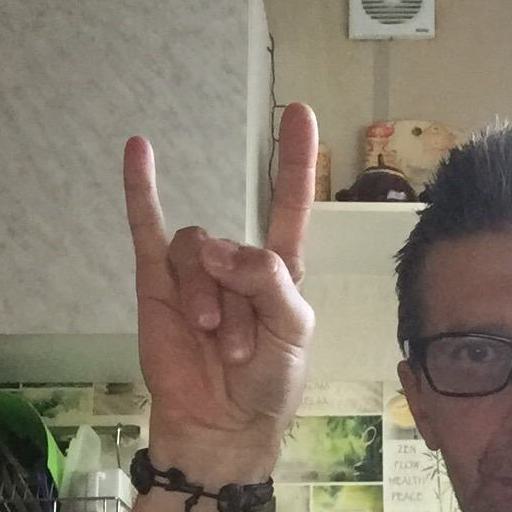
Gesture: rock